Bill of rights

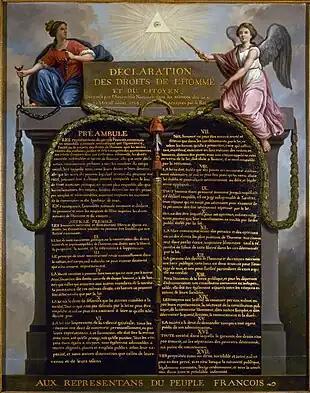
The Declaration of the Rights of Man and of the Citizen of 1789 is a fundamental document of the French Revolution and in the history of human rights.

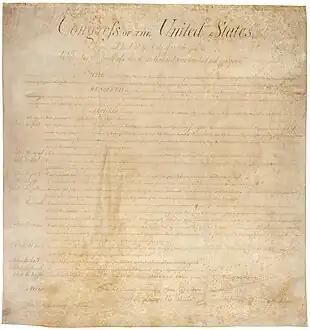
Draft of the United States Bill of Rights, also from 1789

A bill of rights, sometimes called a declaration of rights or a charter of rights, is a list of the most important rights to the citizens of a country. The purpose is to protect those rights against infringement from public officials and private citizens.